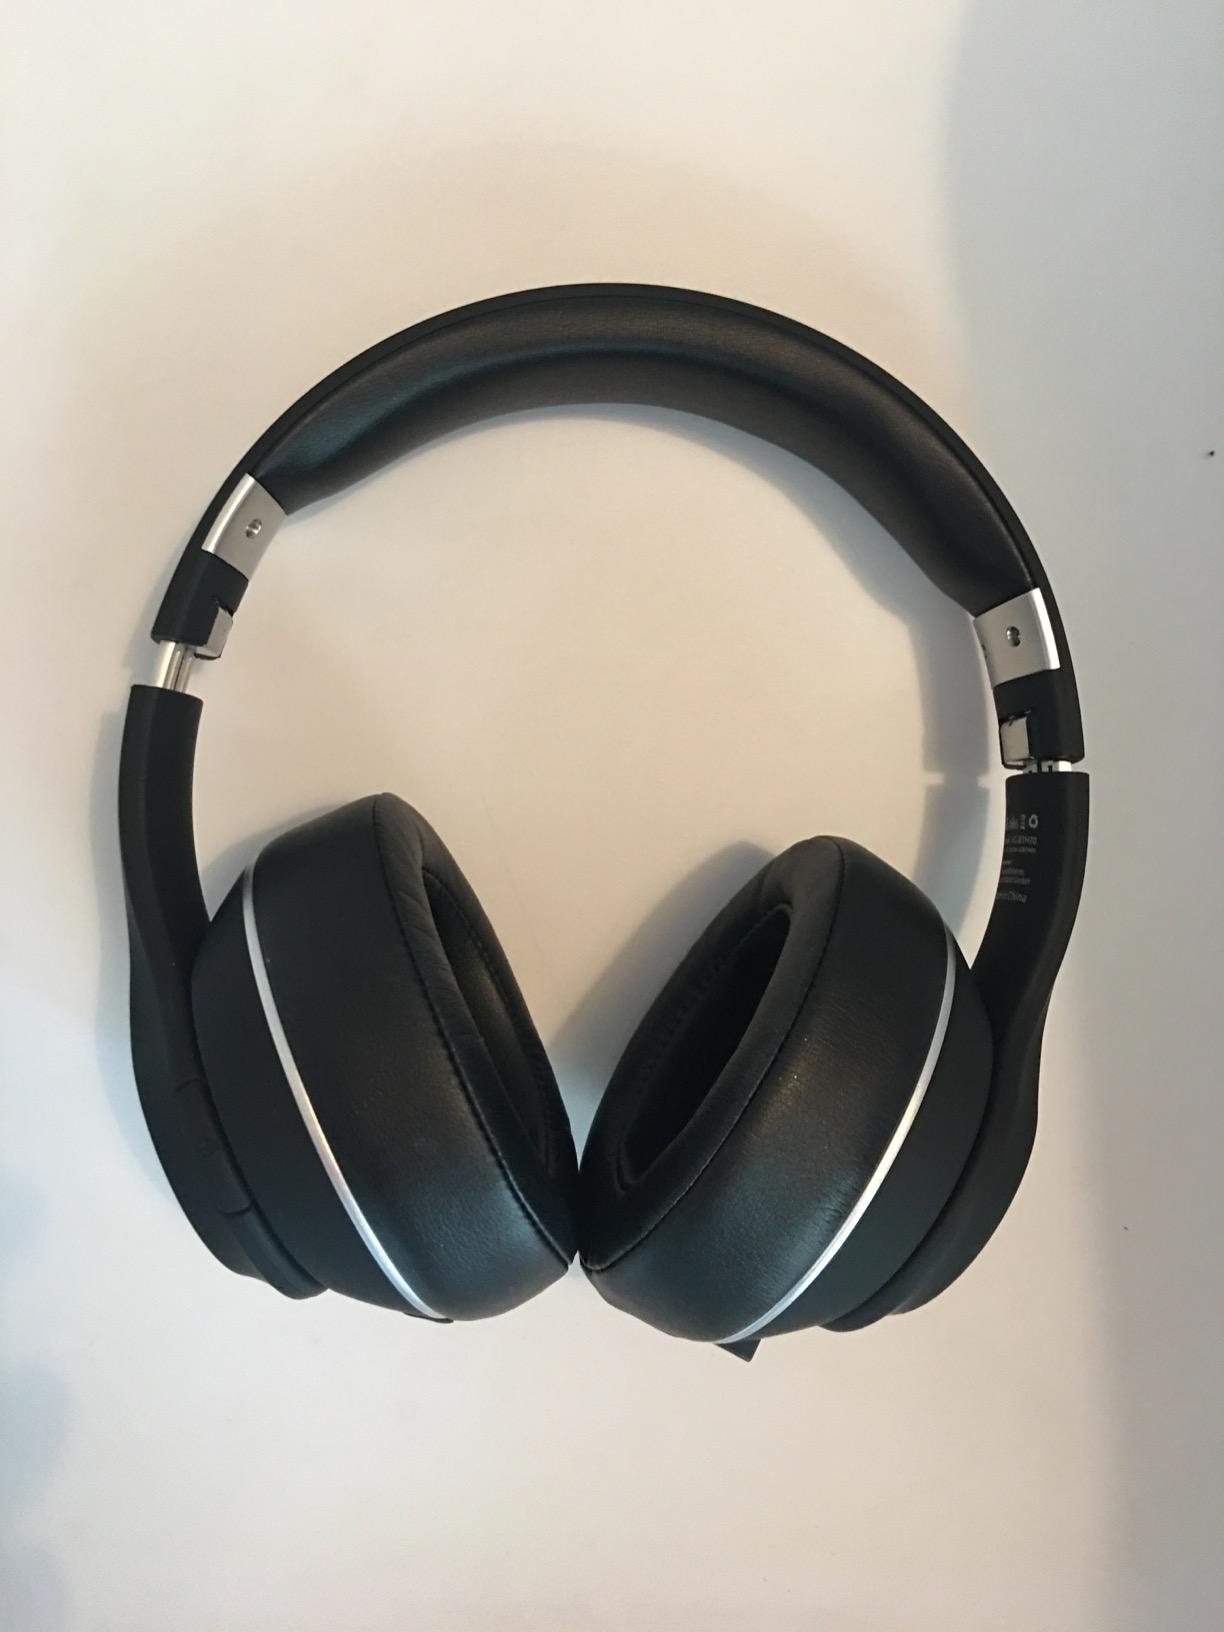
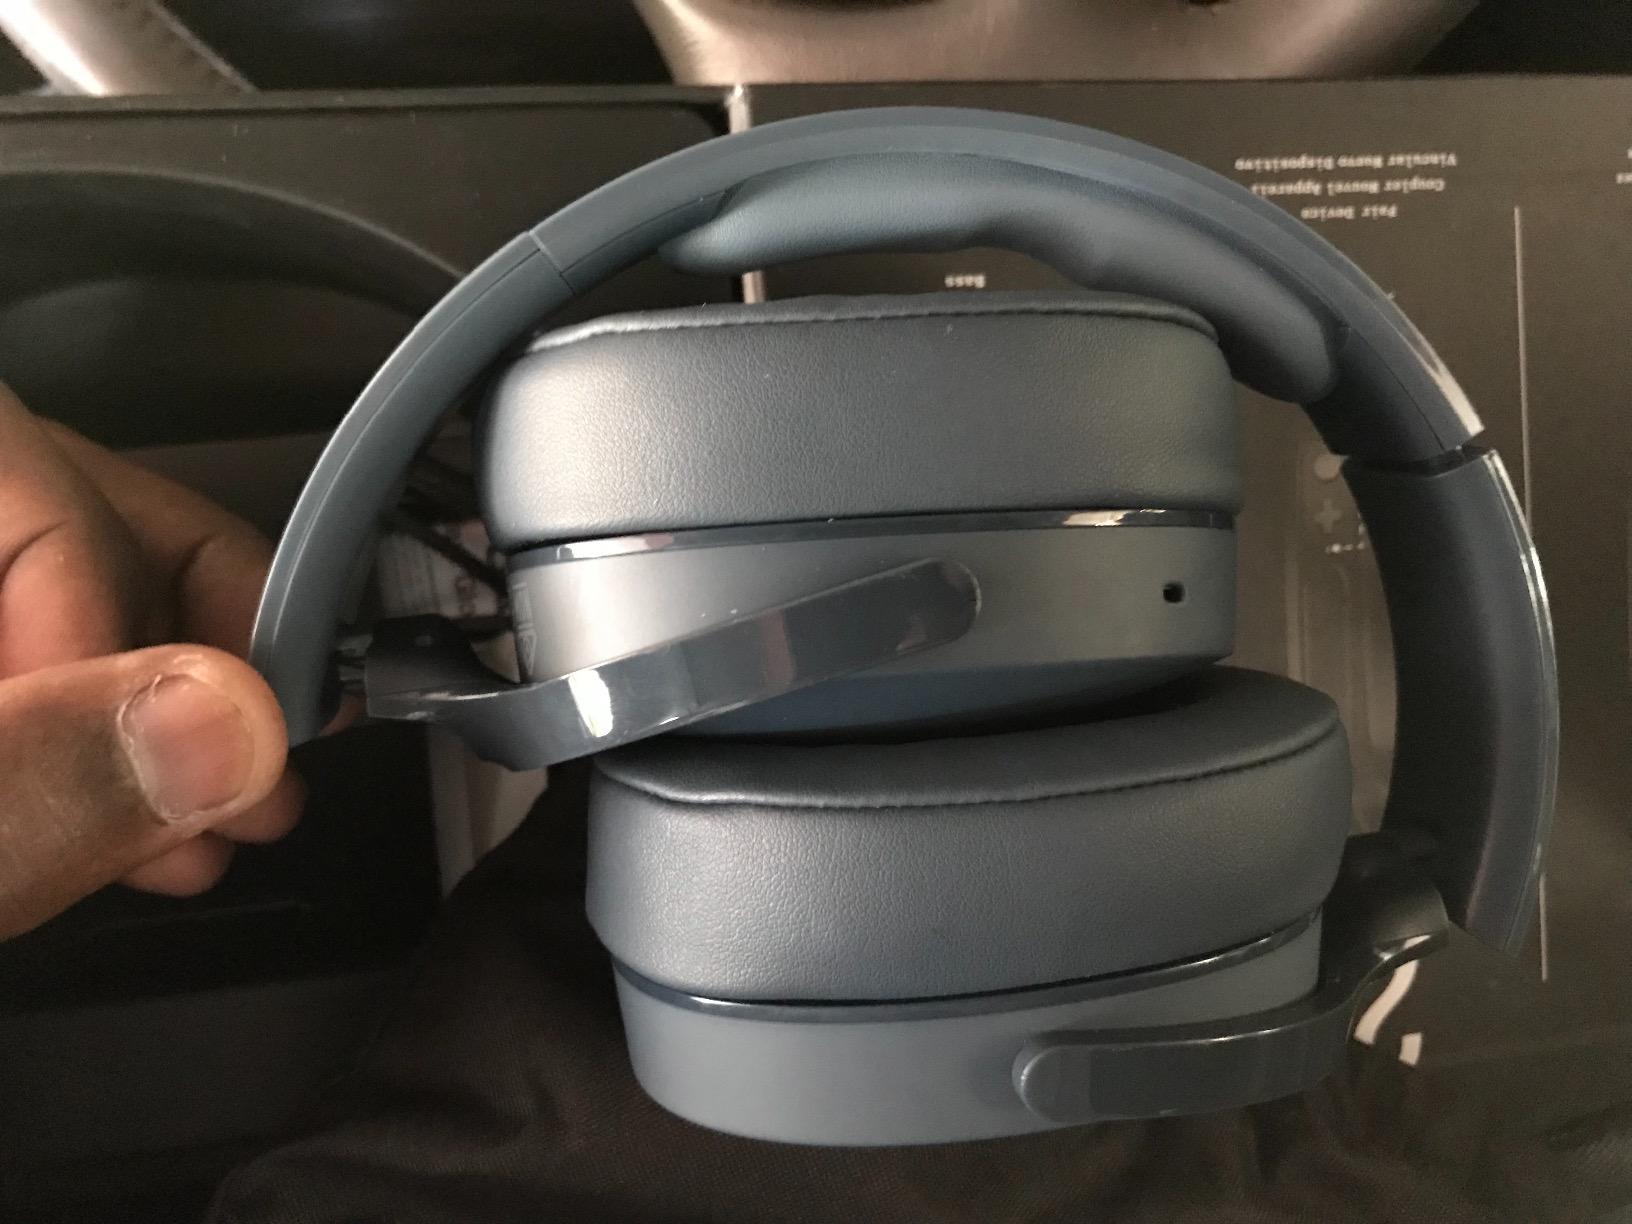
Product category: headphones
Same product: no